Australian rules football in Asia

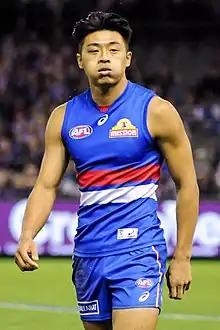
East Timorese AFL player Lin Jong served as ambassador for the East Timor Hearts Fund

The sport began after the independence of Timor-Leste in 1999 due to Australian Defence Force personnel stationed in the country. The East Dili Eels were founded around this time.